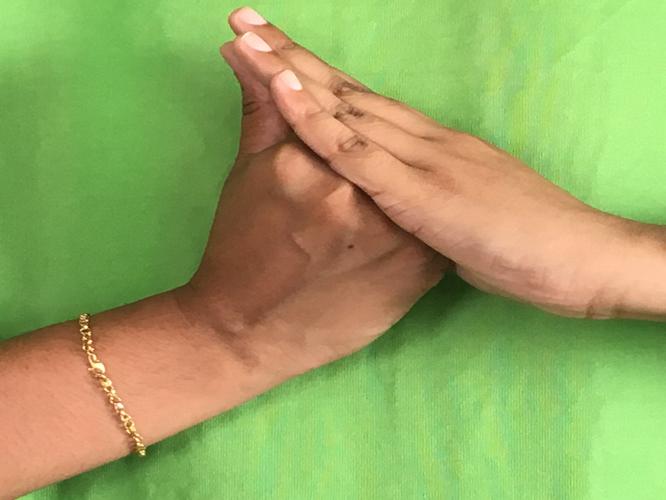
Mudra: Shanka
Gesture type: double_hand